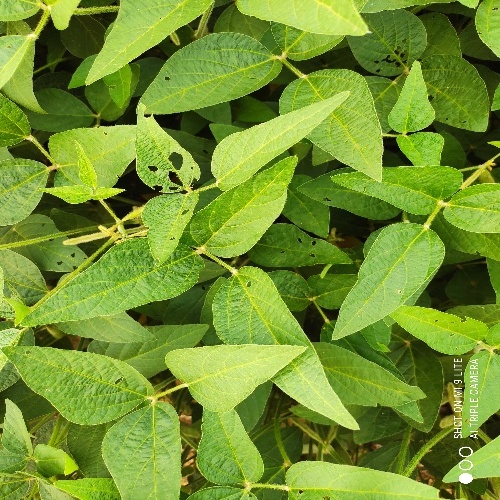
Label: Caterpillar